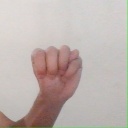
अक्षर: म